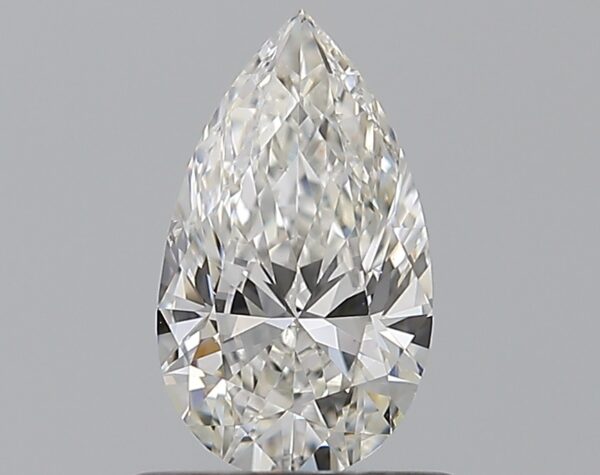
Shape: pear
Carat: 0.7
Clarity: VS2
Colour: G
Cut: VG
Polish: EX
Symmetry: VG
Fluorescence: M
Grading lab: GIA
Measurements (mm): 8.13 x 4.76 x 2.92